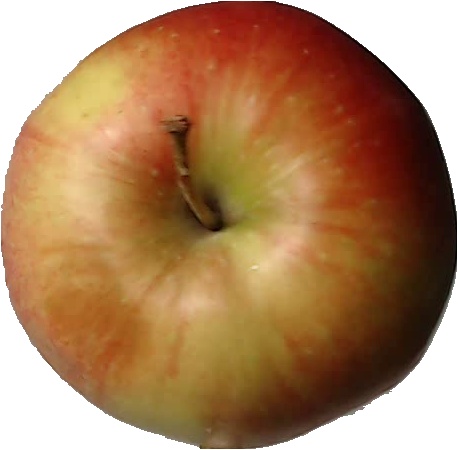
Label: apple_red_2